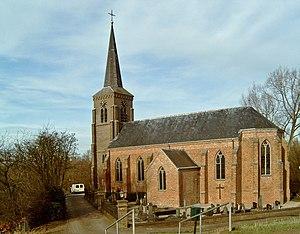
Kekerdom est un village appartenant à la commune néerlandaise de Berg en Dal, dans la province de Gueldre.